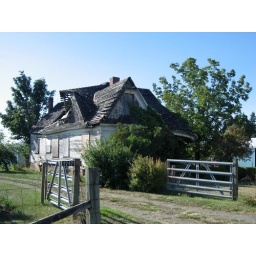
Crumbling house on a road out in the country.